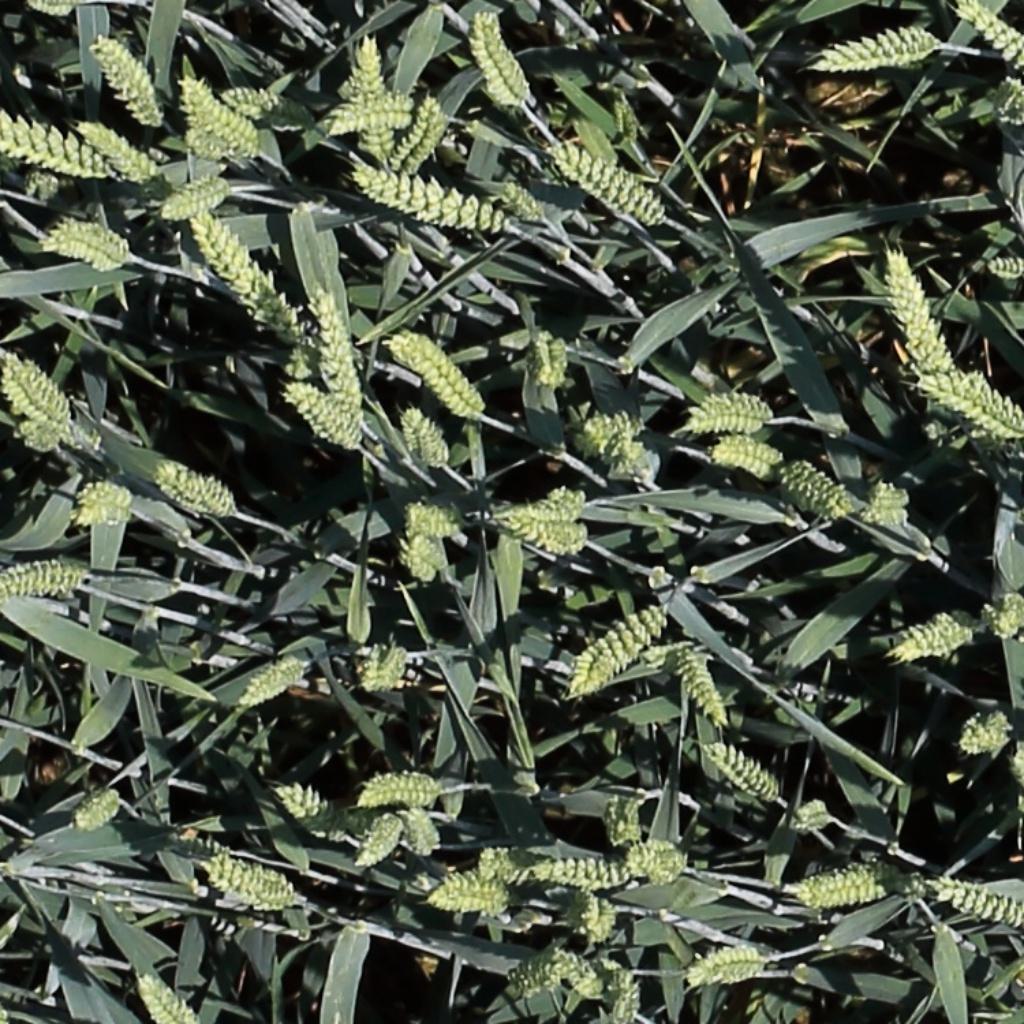
Country: Switzerland
Location: Usask
Wheat development stage: Filling